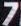
Number: 7